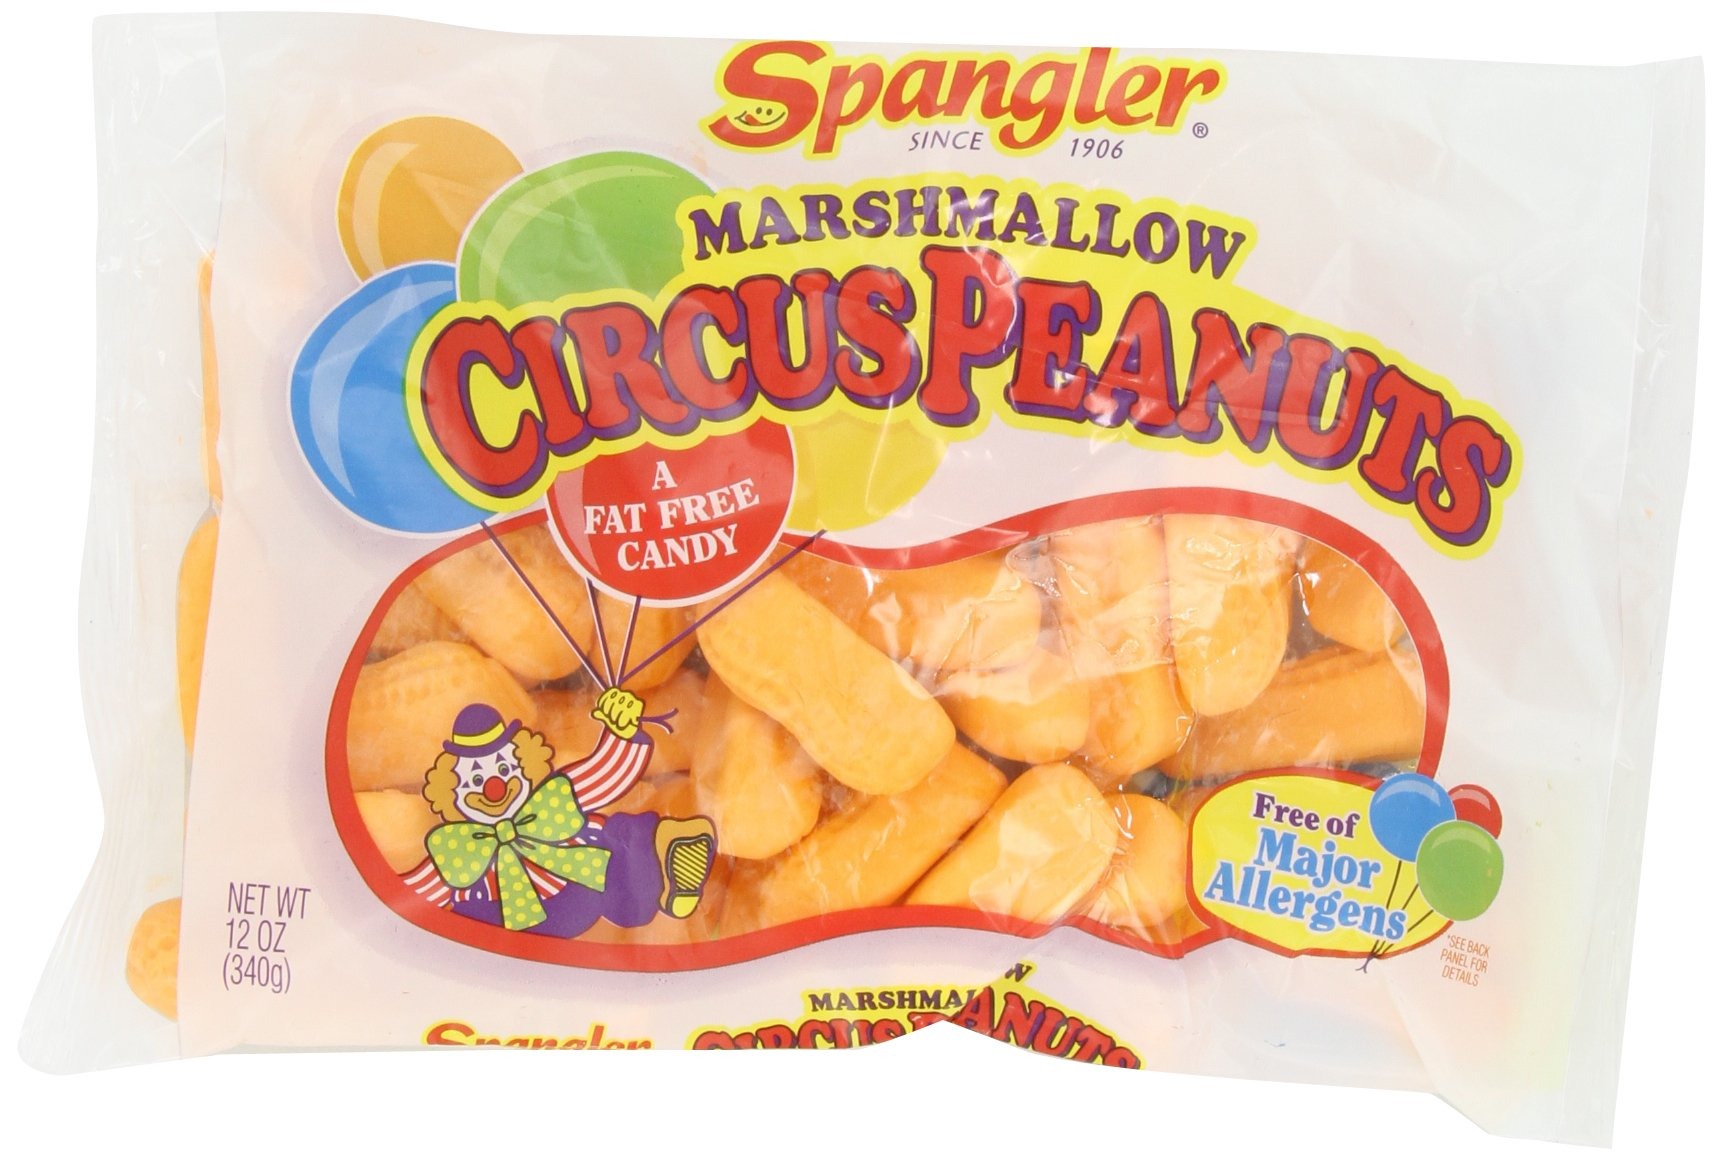
Item Name: Spangler Circus Marshmallow Peanuts, 12-Ounce (Pack of 6)
Value: 72.0
Unit: Ounce

Price: 5.29